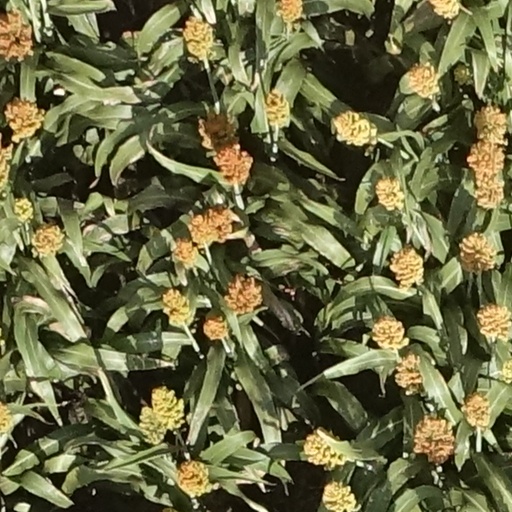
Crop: sorghum